Nee Enthan Vaanam

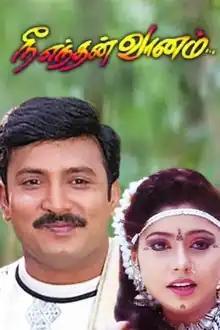
Poster

Nee Enthan Vaanam is a 2000 Indian Tamil-language thriller film directed by R. K. Suresh. The film stars Vignesh, Reshma and Charan Raj, with Vadivelu, Rocky, Telephone Satyanarayana, Bhaskar, Kumarimuthu and Omakuchi Narasimhan playing supporting roles. The film, produced by N. Babu Rao and V. Udaya Kumar, was released on 22 December 2000.